Jean Stafford (musician)

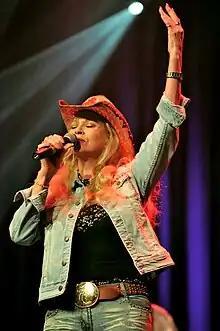
Stafford in 2019

Jean Stafford (born 1 January 1950) is a country music singer and songwriter who rose to fame in the 1970s and 1980s known for her rich voice and traditional country style. Stafford has won numerous awards and accolades, earning her the title as “Australia’s Queen of Country Music.” Stafford has sold gold and platinum albums throughout her career, along with her hit song Someday I'll Take Home The Roses.